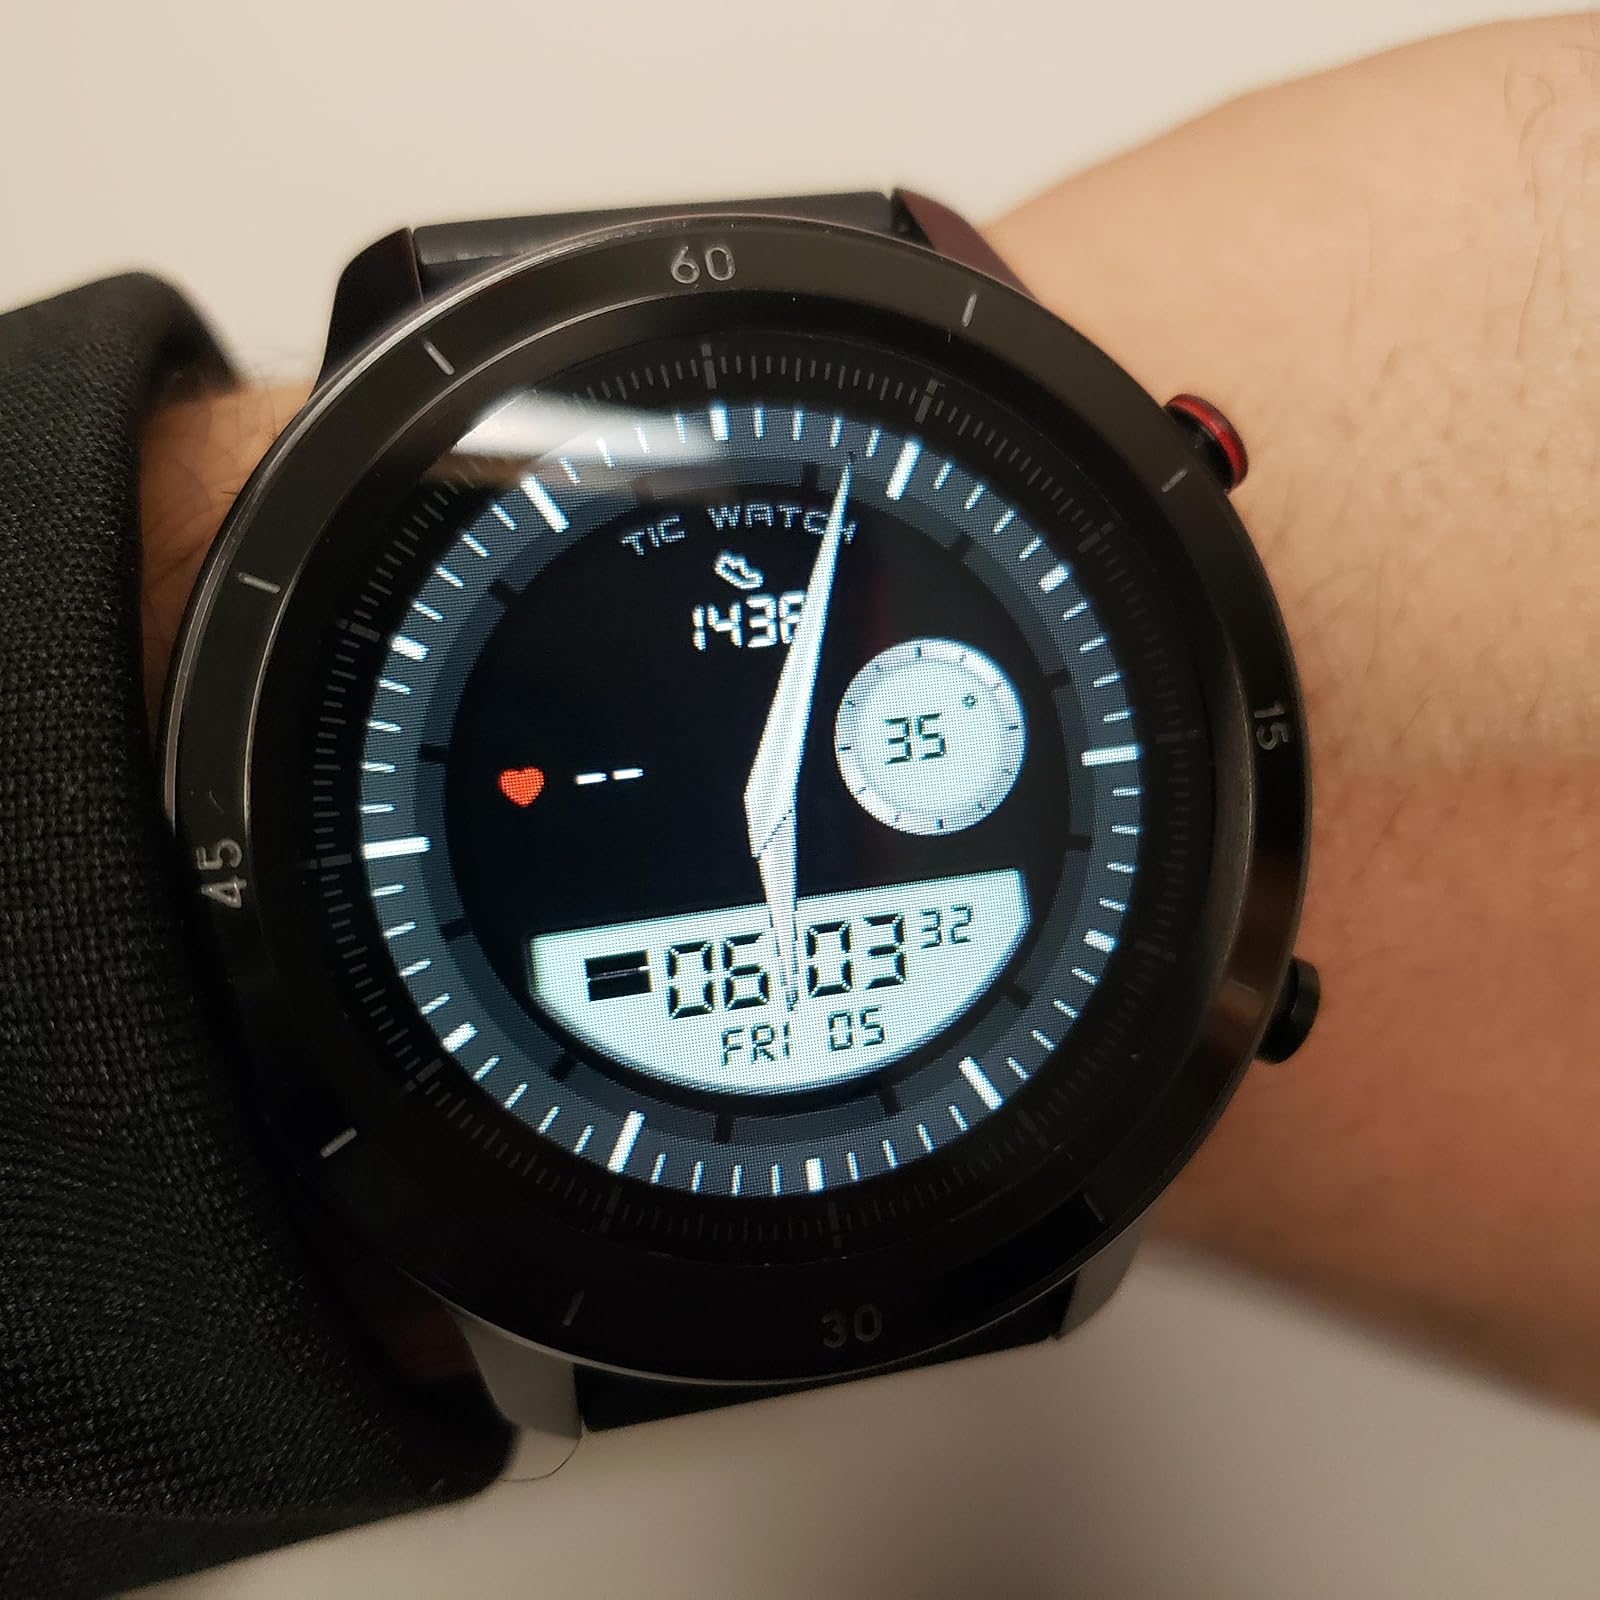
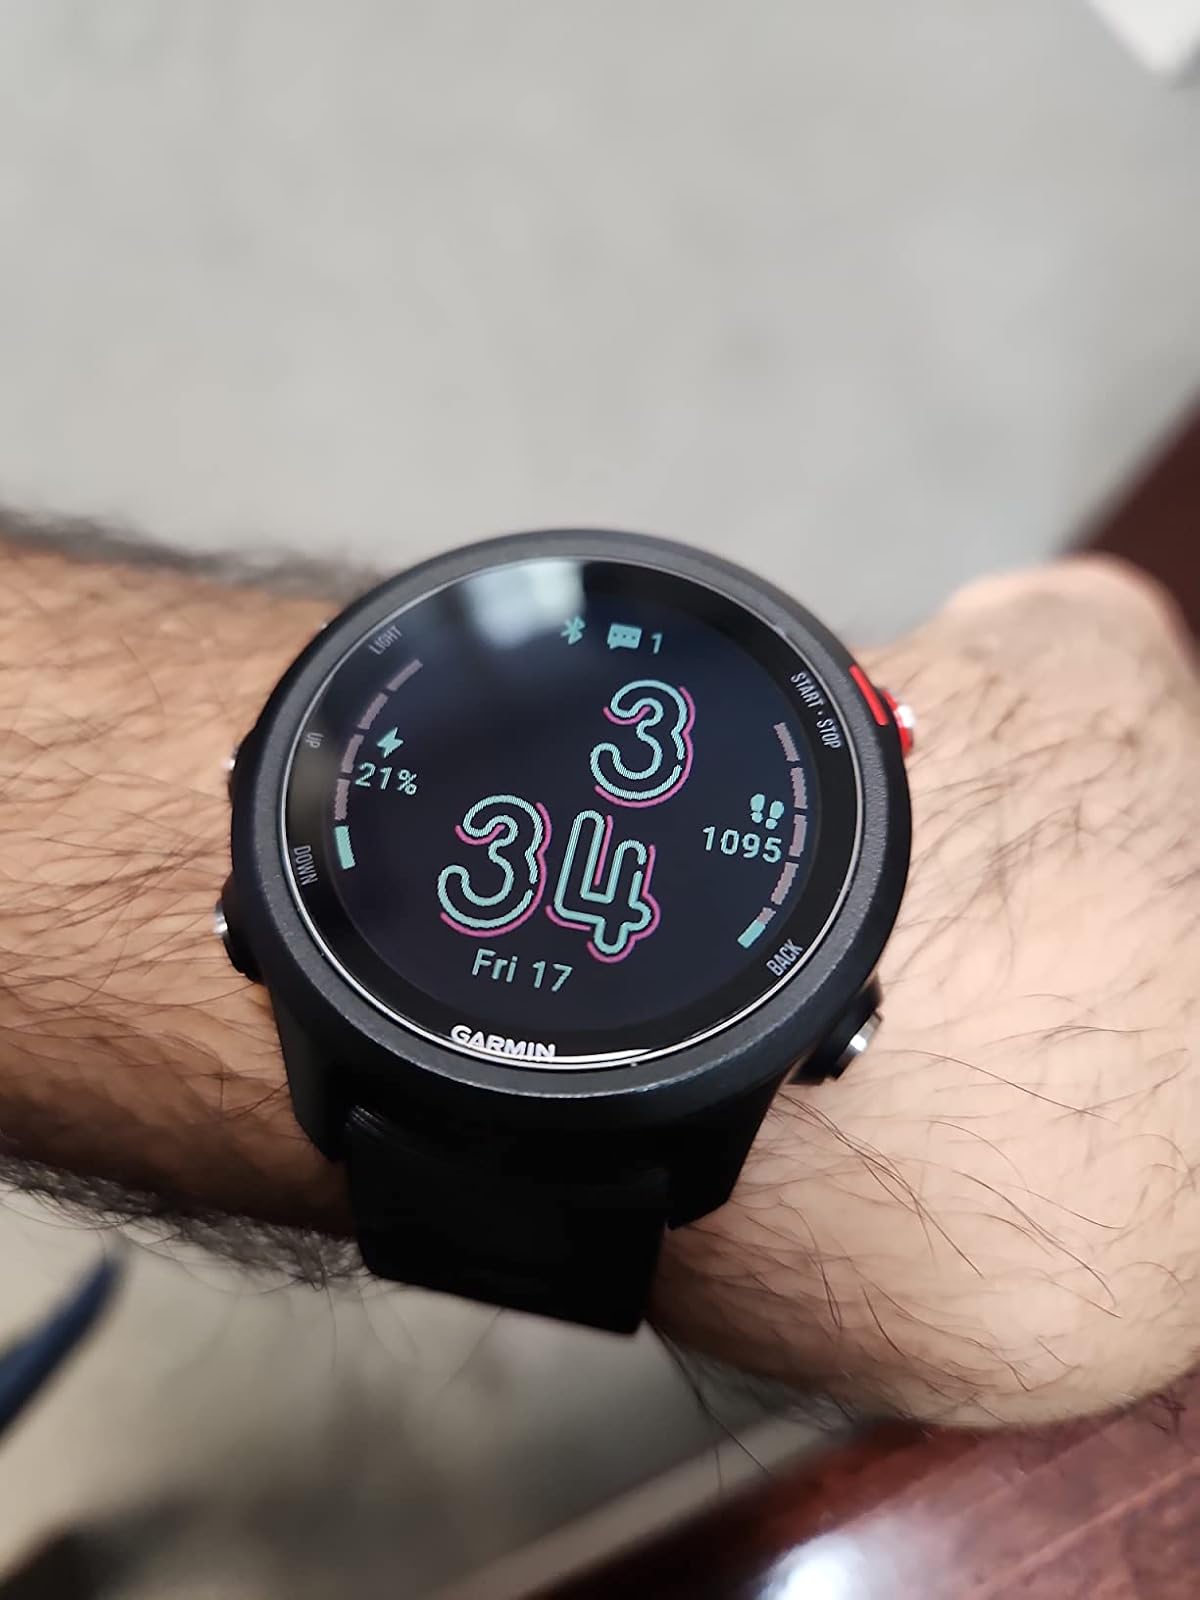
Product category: smartwatch
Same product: no